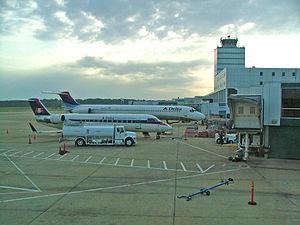
L'aéroport international Jackson-Evers, officiellement aéroport international Jackson-Medgar Wiley Evers, est situé à Jackson dans l'État du Mississippi, aux États-Unis.